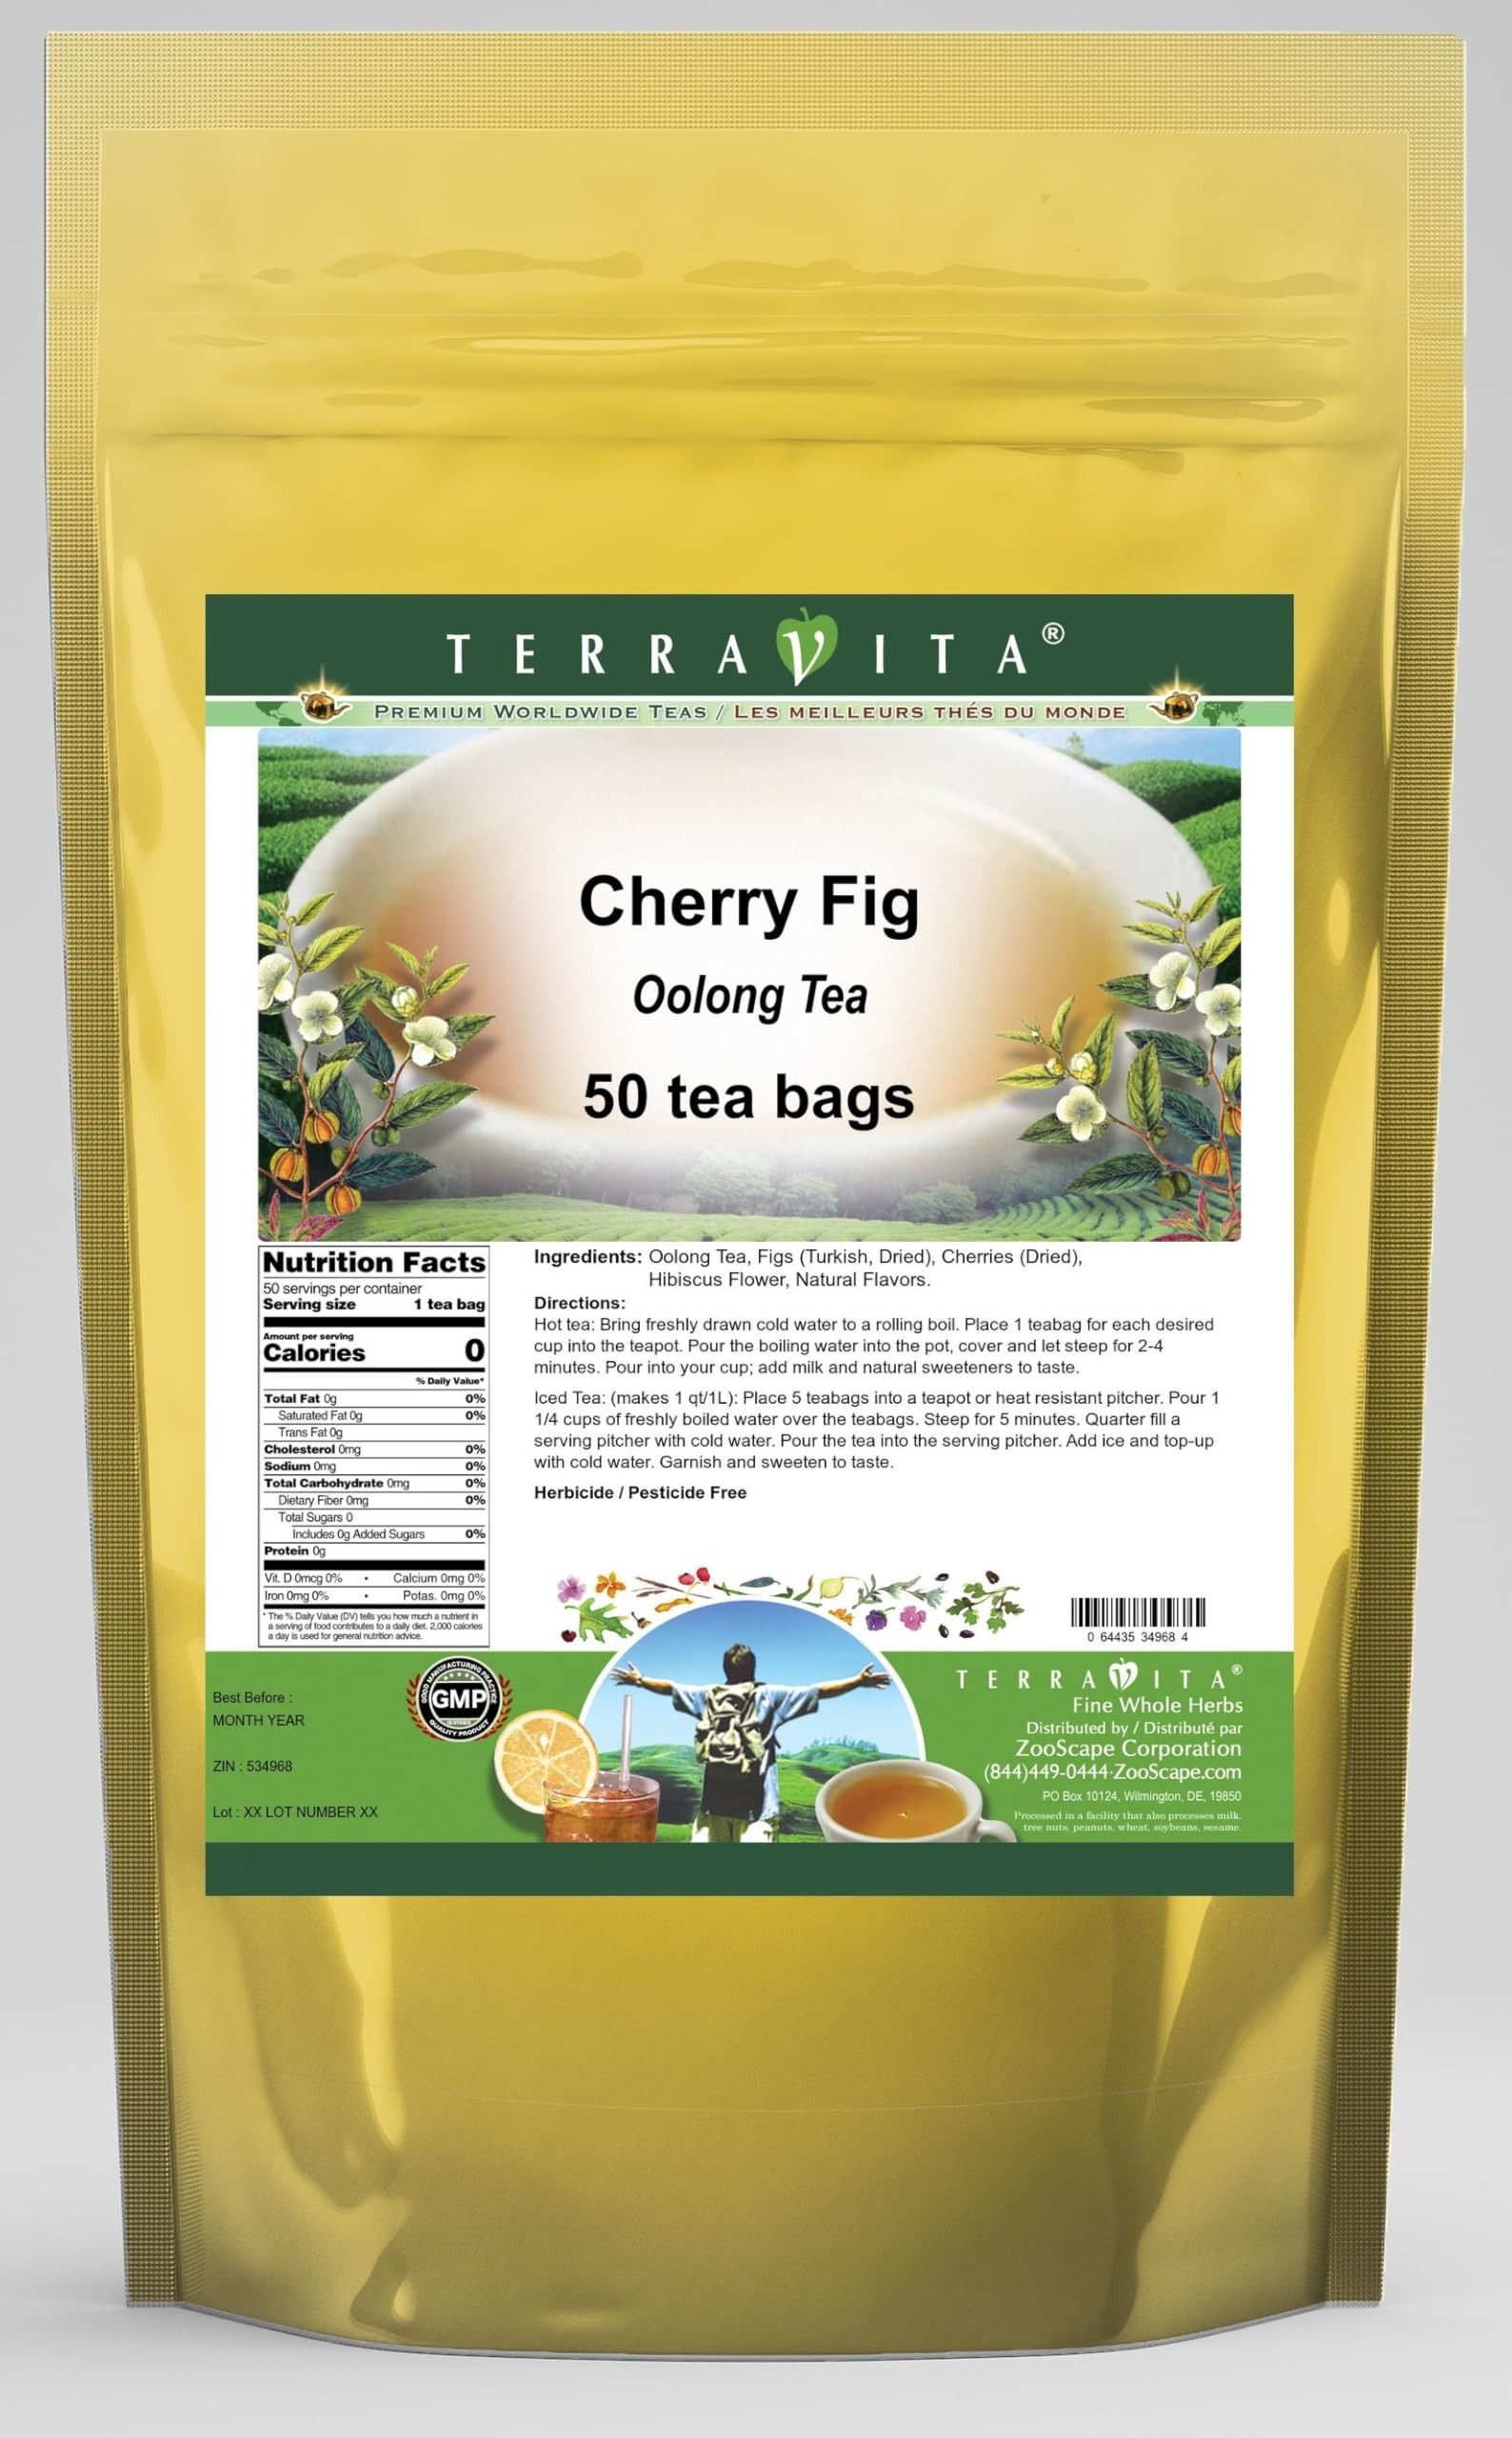
Item Name: Cherry Fig Oolong Tea (50 tea bags, ZIN: 534968) - 3 Pack
Bullet Point 1: Our Cherry Fig Oolong Tea is a luxurious flavored Oolong tea with Figs, Cherries and Hibiscus Flower that you can enjoy hot or cold! The Cherry Fig flavor and aroma is wonderful! - Ingredients: Oolong tea, Figs, Cherries, Hibiscus Flower and Natural Cherry Fig Flavor.
Bullet Point 2: No fillers.
Bullet Point 3: Manufacturer: TerraVita
Bullet Point 4: Size: 50 tea bags
Bullet Point 5: Oolong Tea Bags - Packed in a convenient upright pouch!
Product Description: Our Cherry Fig Oolong Tea is a luxurious flavored Oolong tea with Figs, Cherries and Hibiscus Flower that you can enjoy hot or cold! The Cherry Fig flavor and aroma is wonderful! - Ingredients: Oolong tea, Figs, Cherries, Hibiscus Flower and Natural Cherry Fig Flavor. - Hot tea brewing method: Bring freshly drawn cold water to a rolling boil. Place 1 teabag for each desired cup into the teapot. Pour the boiling water into the pot, cover and let steep for 2-4 minutes. Pour into your cup; add milk and natural sweeteners to taste. - Iced tea brewing method: (to make 1 liter/quart): Place 5 teabags into a teapot or heat resistant pitcher. Pour 1 1/4 cups of freshly boiled water over the teabags. Steep for 5 minutes. Quarter fill a serving pitcher with cold water. Pour the tea into the serving pitcher. Add ice and top-up with cold water. Garnish and sweeten to taste. - TerraVita is an exclusive line of premium-quality, natural source products that use only the finest, purest and most potent ingredients found around the world. TerraVita is hallmarked by the highest possible standards of purity, potency, stability and freshness. All of our products are prepared with the highest elements of quality control, from raw materials through the entire manufacturing process, up to and including the moment that the bottles or bags are sealed for freshness and shipped out to you. Our highest possible standards are certified by independent laboratories and backed by our personal guarantee. - TerraVita exists to meet and ensure your family's health and wellness without the harmful effects of chemicals and health products. We strive to make all of our products affordable and reliable and are constantly searching the market to maintain our affordability and to look for new ways to serve you
Value: 150.0
Unit: Count

Price: 56.01